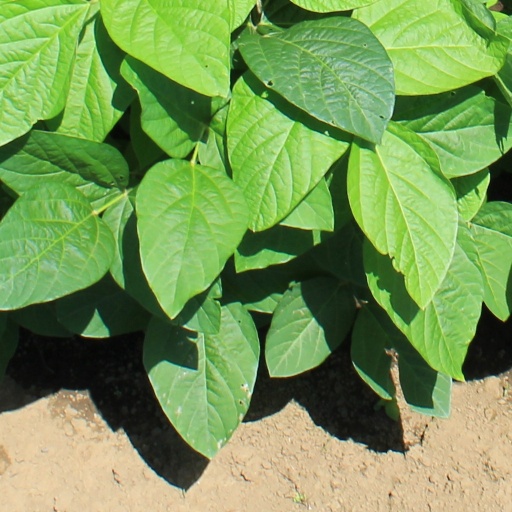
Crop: soybean